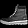
Label: Ankle boot